Andrés Velencoso

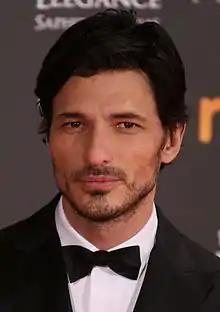
Velencoso at the 31st Goya Awards in 2017

Andrés Velencoso Segura (born 11 March 1978) is a Spanish model and actor. He is best known for ad campaigns such as Chanel Allure Homme, sport fragrance and Louis Vuitton campaign with Jennifer Lopez in 2003.